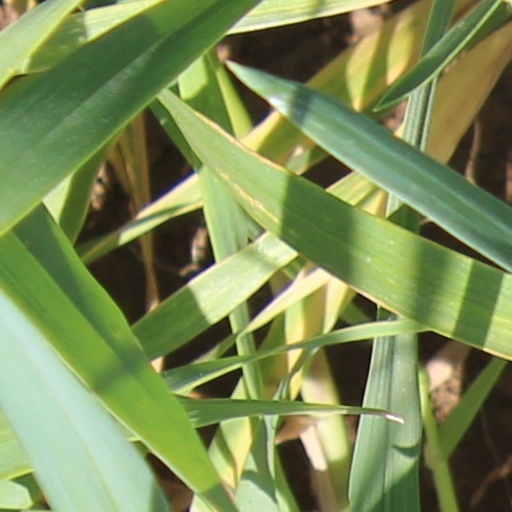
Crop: wheat